Master distiller

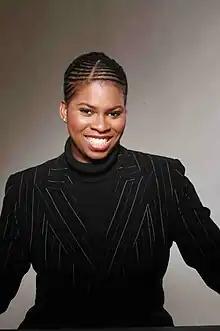
Portrait of Vanessa Braxton, first female African-American master distiller and blender.

Elijah Craig – Craig was a Baptist minister in an eastern Kentucky county that was originally part of Virginia. Also a whiskey distiller, he is labeled the "Father of Bourbon" by maker Heaven Hill Distillery, who adds that note to most of its Elijah Craig labels.